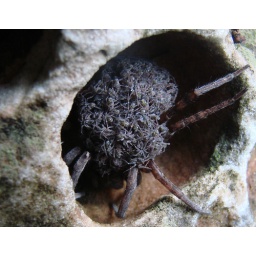
Turning over rocks in dry creek beds in Arkansas can produce some interesting surprises.